Eighteen Stairs

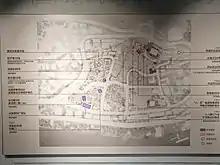
The Eighteenth Stairs renovation map and the protected cultural heritage units

Yuzhong District entrusted the Eighteen Stairs Traditional Style District to East China Architecture Design Institute to prepare the implementation plan. The plan includes preserving and restoring the original street pattern and street names, highlighting the residential style of the mountain city, and showing the traditional Bayu culture and the culture of the Anti-War Companions.